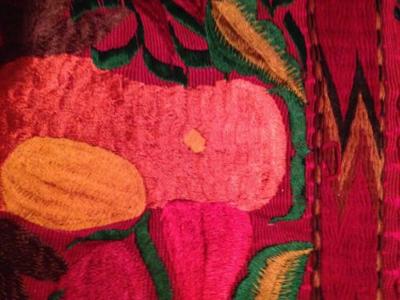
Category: table